House at 2212 Commonwealth Avenue

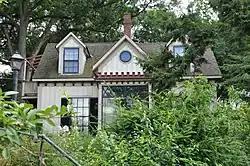

The House at 2212 Commonwealth Avenue, in the Auburndale section of Newton, Massachusetts, is a rare local example of domestic Gothic Revival architecture. The two story wood-frame house was built c. 1845, and is distinguished by its board-and-batten siding, oriel window, crenellated porch decoration, and bracketing in the eaves. It appears to be based on one of the panel's in Andrew Jackson Downing's "The Architecture of Country Houses", which espoused the style.